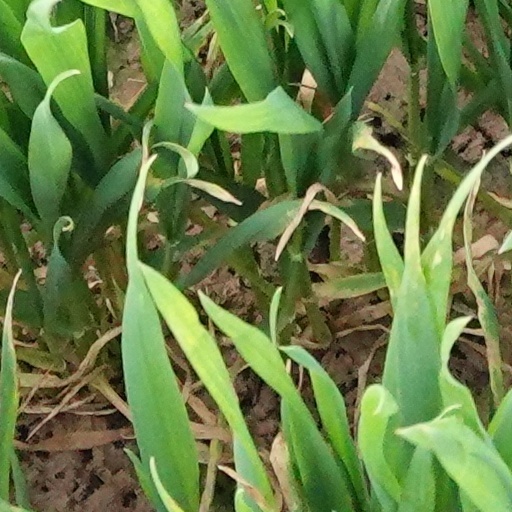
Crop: wheat